Upwey, Dorset

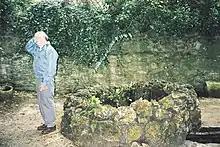
Upwey wishing well

Upwey is a suburb of Weymouth in south Dorset, England. The suburb is situated on the B3159 road in the Wey valley. The area was formerly a village until it was absorbed into the Weymouth built-up area. It is located four miles north of the town centre in the outer suburbs. In the Census 2001 the combined population of Upwey and neighbouring Broadwey was 4,349.